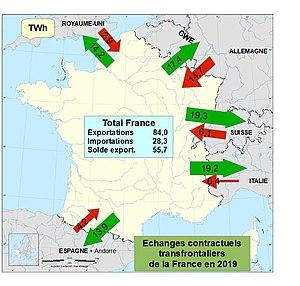
Echanges contractuels transfrontaliers d'électricité de la France Source données